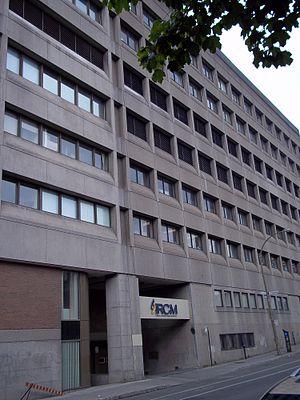
Institut de recherches cliniques de Montréal, vu du côté de la rue Saint-Urbain. Sa façade est au 110, avenue des Pins Ouest, Montréal
L'Institut de recherches cliniques de Montréal est un centre de recherche affilié à l'Université de Montréal, situé à Montréal.